East Moran Bay

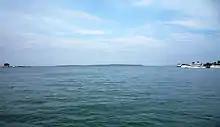
The northeast and southeast points of East Moran Bay, framing Mackinac Island

East Moran Bay is a small, historic harbor in the Straits of Mackinac adjacent to the city of St. Ignace in the U.S. state of Michigan. The harbor is used as a commercial port for Star Line Ferry and Shepler's Ferry ferry boats from St. Ignace to Mackinac Island, a tourist center of the Straits of Mackinac. The bay and its harbor are guarded by the Wawatam Lighthouse.